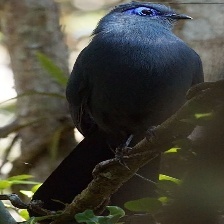
Species: BLUE COAU
Scientific name: COUA CAERULEA